Drowning

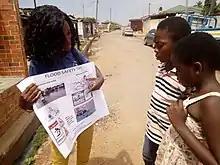

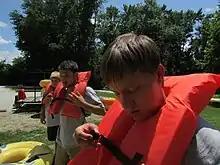
Lifejacket

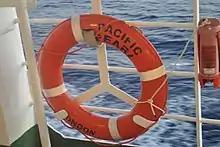
Lifebuoy on a boat

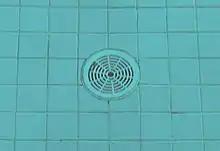
Drain hole in a pool

Pool fencing: Every private and public swimming pool should be fully fenced, with child-proof latches on the gates. Many countries, including most Australian states since 1998 and France since 2003, require the fencing of pools. Objects (such as toys and others) can attract children to the water.